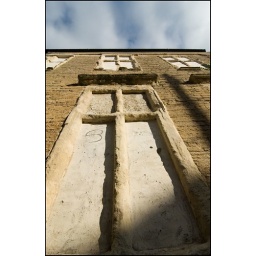
A grand house in Frome, the side elevation of which features this startling collection of blind windows.